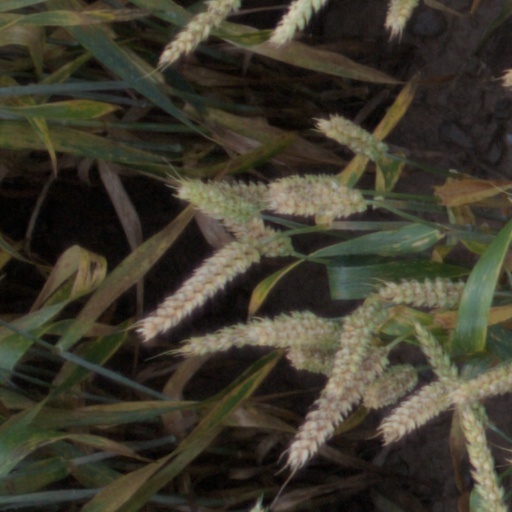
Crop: wheat